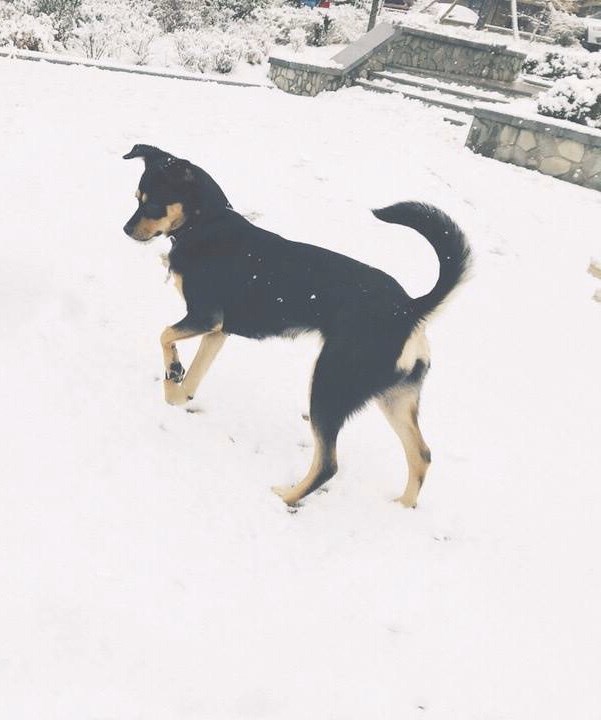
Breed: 3336-n000121-chinese_rural_dog